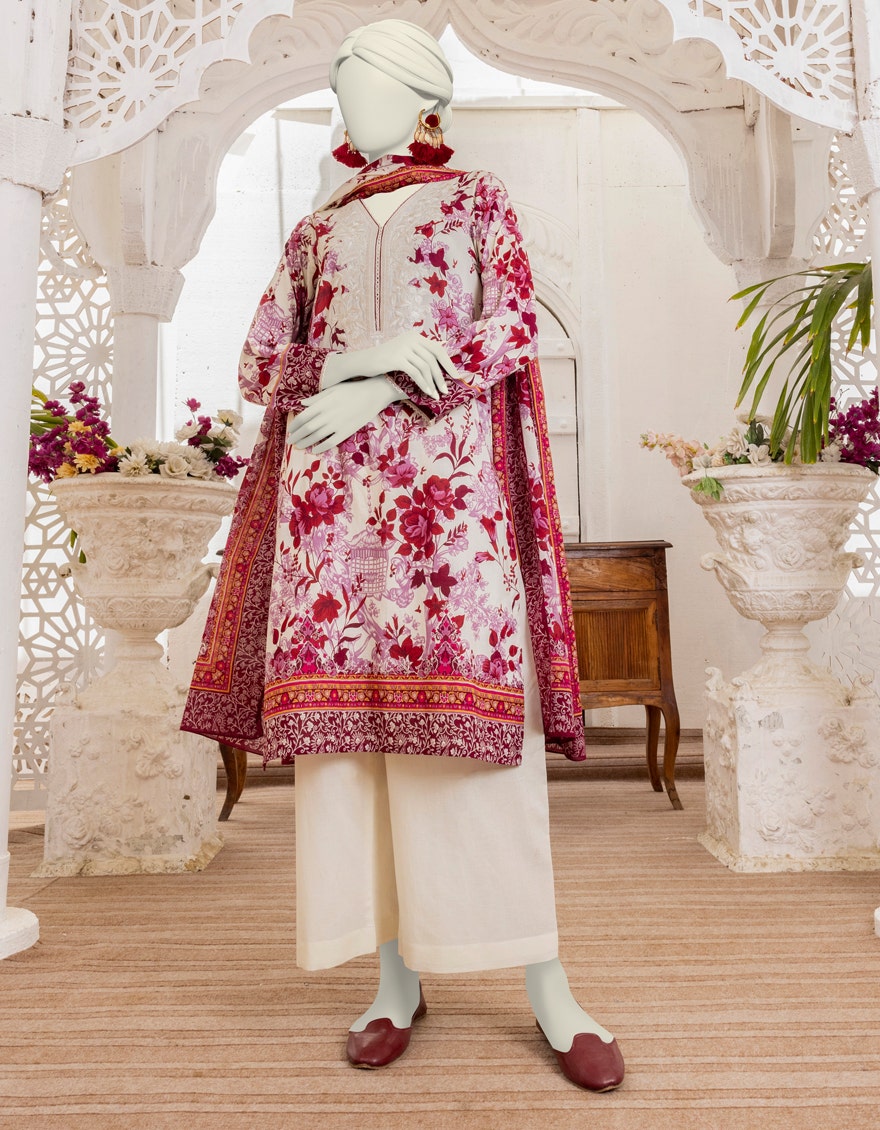
red multi embroidered salwar suit